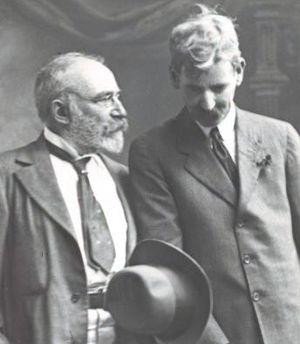
Jules François Archibald, est le nom de plume de John Feltham Archibald, né le 14 janvier 1856 à Kildare dans le Victoria en Australie et mort le 10 septembre 1919 à Sydney, journaliste et éditeur australien. Il a été copropriétaire et rédacteur en chef du magazine The Bulletin durant la période de sa plus grande influence dans la vie politique et littéraire australienne. Il est aussi le fondateur du prix artistique Archibald.
La littérature australienne a pris naissance peu après la colonisation du pays par les Européens. Parmi les thèmes fréquemment abordés, on retrouve l'identité indigène; le mateship, l'Égalitarisme et la Démocratie, l'aliénation du pays pour les uns ou l'exil pour les autres; la « beauté et la peur » de la vie dans l'Outback et le Bush Australien et l'expérience des migrants.